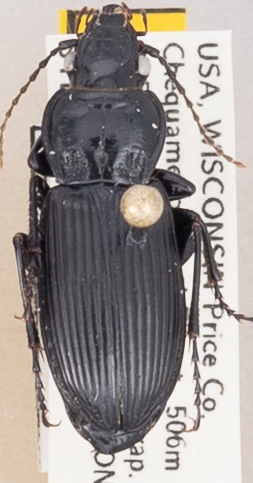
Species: Pterostichus melanarius melanarius
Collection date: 2021-08-10
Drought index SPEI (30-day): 1.19
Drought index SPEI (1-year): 0.212
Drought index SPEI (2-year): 1.546